The Chatterley Affair

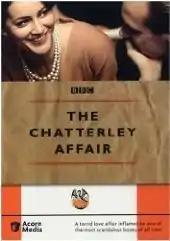
DVD cover

The Chatterley Affair is a BBC television drama produced by BBC Wales and broadcast on BBC Four on 20 March 2006. It is a semi-fictitious account of the obscenity trial which followed the publication of D. H. Lawrence's 1928 novel "Lady Chatterley's Lover" in 1960. Written by Andrew Davies and directed by James Hawes, it draws heavily, and accurately, on the court reporter's notes (published by Penguin as "The Trial of Lady Chatterley") for scenes that take place within the courtroom but also presents entirely fictitious scenes involving the deliberations of jury members. Like all jury deliberations under English law, these were unmonitored when they took place.